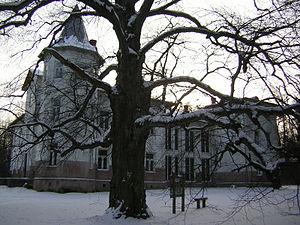
Maziarnia Strzelecka est un village polonais de la gmina de Białopole dans le powiat de Chełm de la voïvodie de Lublin dans l'est de la Pologne.